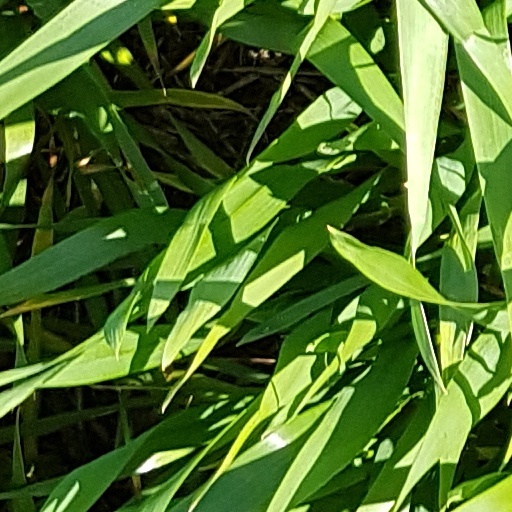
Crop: wheat